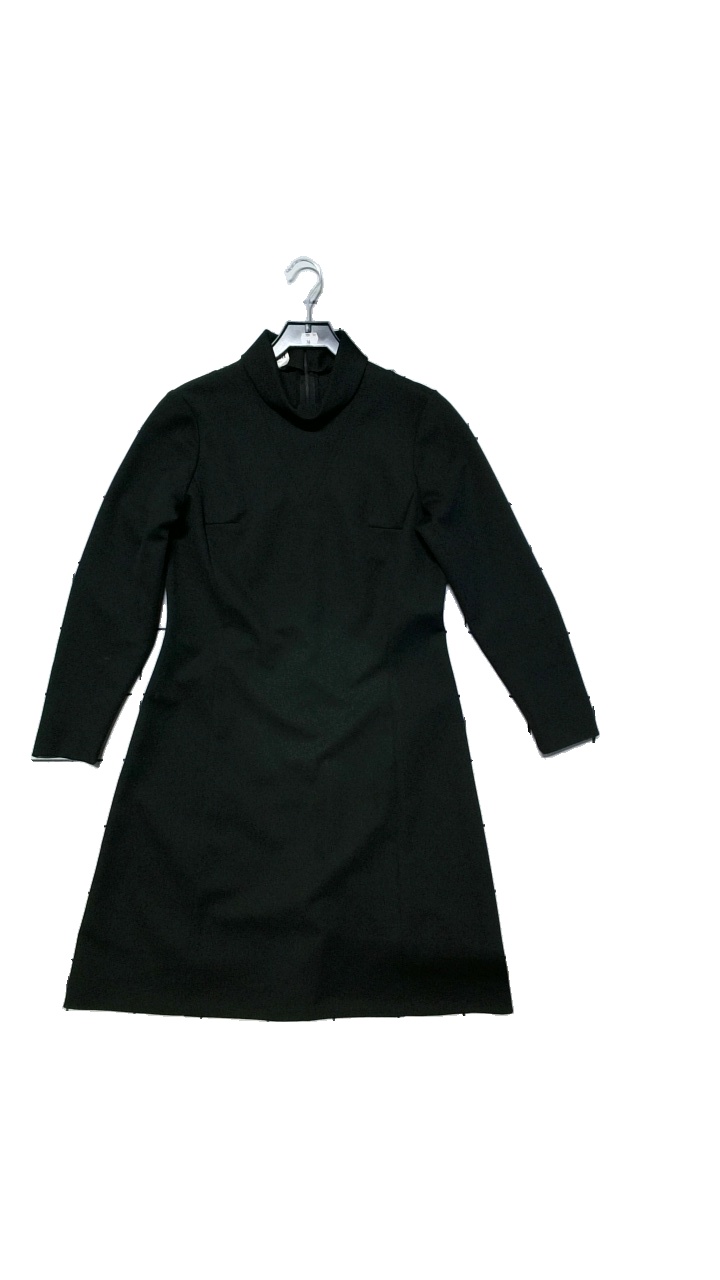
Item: Dress (Ladies)
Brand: Kerema
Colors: Black
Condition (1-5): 5
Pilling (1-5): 5
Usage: Reuse
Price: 100-150